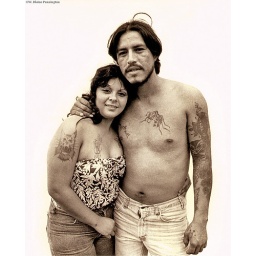
Impromptu Portrait Session against a gas station wall about 1976...doing a tatoo series at the time. toned silver print